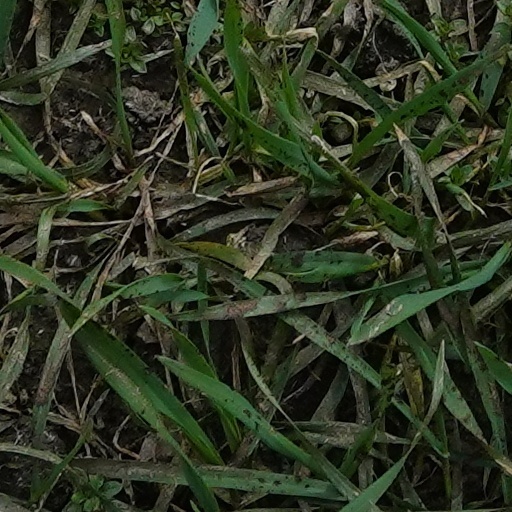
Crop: wheat